Classic Series (NES)

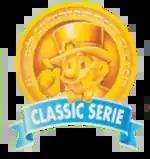
The label's emblem used in Europe

The Classic Series was a marketing label used by Nintendo in Europe and North America from 1992 onwards to describe a line of budget range rereleases of NES video games. Games released as part of the label were sold at a lower price, usually around half that of other NES titles (i.e. $29.99 instead of $49.99 in the United States or DM 44.95 instead of DM 94.95 in Germany). Club Nintendo Magazine promoted the games with the slogan "Good toys never go out of style".